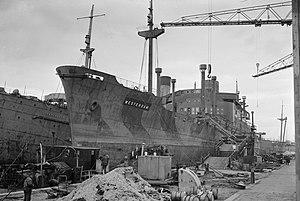
Wilton-Fijenoord a été une entreprise de construction et de réparation navale à Schiedam, aux Pays-Bas, de 1929 à 1999.